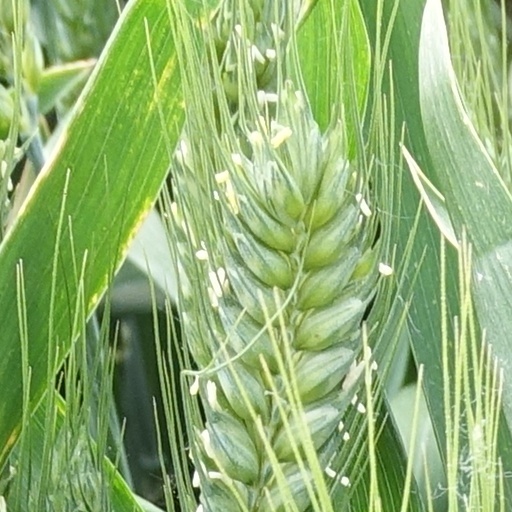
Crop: wheat